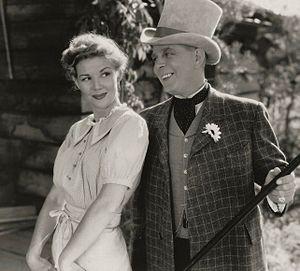
Veda Ann Borg est une actrice américaine, née le 11 janvier 1915 à Boston, morte d'un cancer le 16 août 1973 à Los Angeles — Quartier d'Hollywood.
Harry C. Neumann — généralement crédité Harry Neumann —, né le 11 février 1891 à Chicago, mort le 14 janvier 1971 à Los Angeles, est un directeur de la photographie américain, membre de l'ASC.